Ek Chitthi Pyar Bhari

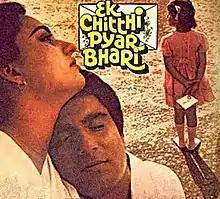
Ek Chitthi Pyar Bhari Film Poster

Ek Chitthi Pyar Bhari is a 1985 Hindi drama film, starring Raj Babbar and Reena Roy and directed by Vijay Sadanah.